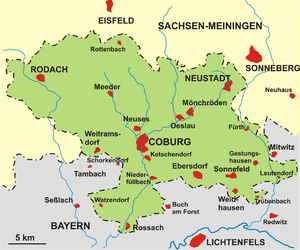
L'État libre de Cobourg est un ancien État d'Allemagne dont la capitale était Cobourg et dont le territoire est aujourd'hui situé en Bavière.
Le duché de Saxe-Cobourg et Gotha est un ancien État allemand membre de la Confédération germanique puis de la confédération de l'Allemagne du Nord et de l'Empire allemand. Il était dirigé par la maison de Saxe-Cobourg et Gotha, issue de la branche ernestine de la maison de Wettin.